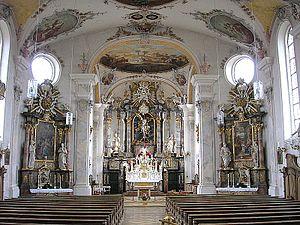
L'église Saint-Michel est une église catholique de style baroque, située à Denklingen dans l'arrondissement de Landsberg am Lech en Haute-Bavière.